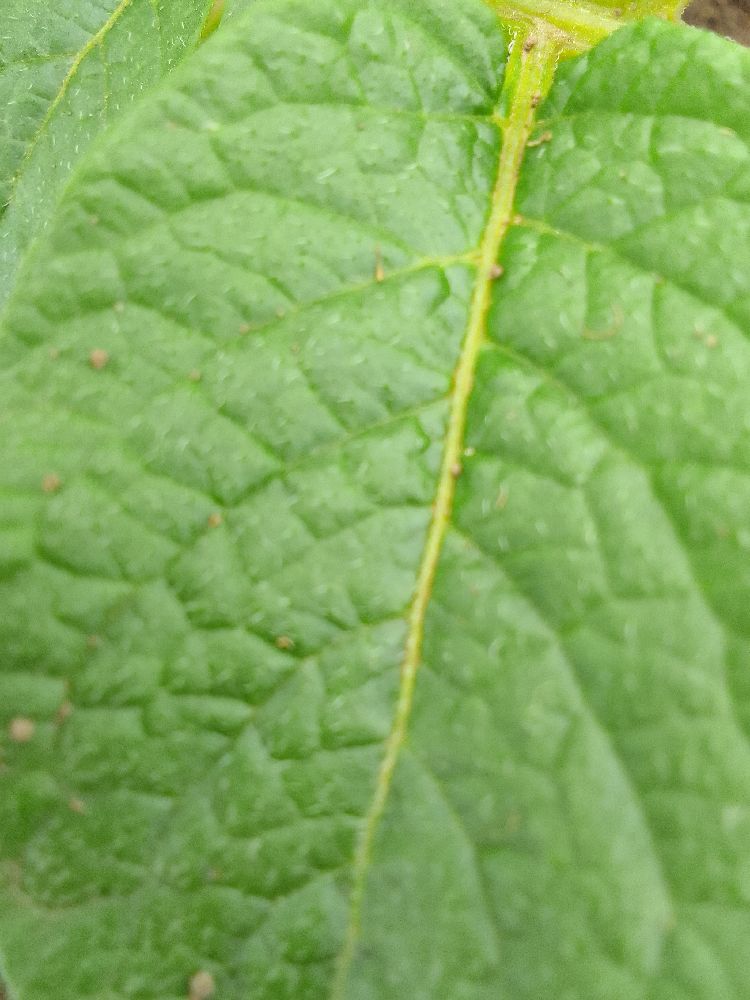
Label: Healthy